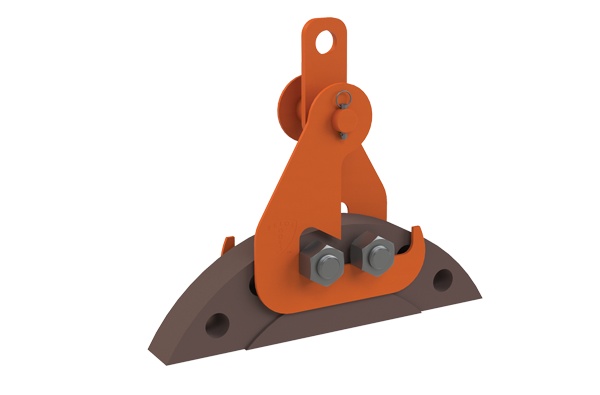
Gearench FLA112 Petol Flange Lifter
The PETOL FLANGE LIFTER provides a safe and easy method of installing and removing blind and weld neck flanges. By eliminating the need to attach a lifting eye to the flange, the tool is both time and cost effective. Each flange lifter is load tested and magnetic particle inspected to ensure safety and quality. No lifting eye required Easy installation and removal of blind and weld neck flanges Safe Saves time and money Designed to comply with ASME Specifications B30.20 and BTH-1, Design Category B, Service Class 4 Serialized and stamped with Load Rating Supplied with Data Book that contains operating instructions, warnings, load test certificates and MPI certificates Specifications: For use on: Blind Flanges Only Fits Bolt Size: 3/4" - 1-1/2" Fits Flange Thickness: 1/2" - 3-3/4" Weight: 20 lbs. Rated Load: 1,000 lbs.
Brand: GEARENCH
Category: Hardware > Tool Accessories > Wedge Tools > Flange Wedges